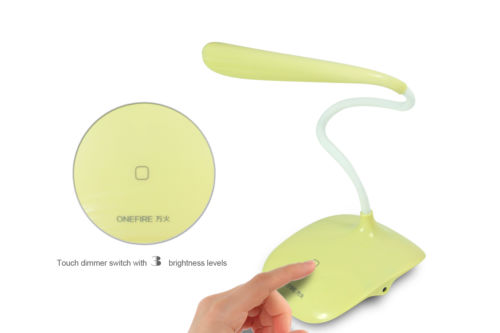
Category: lamp